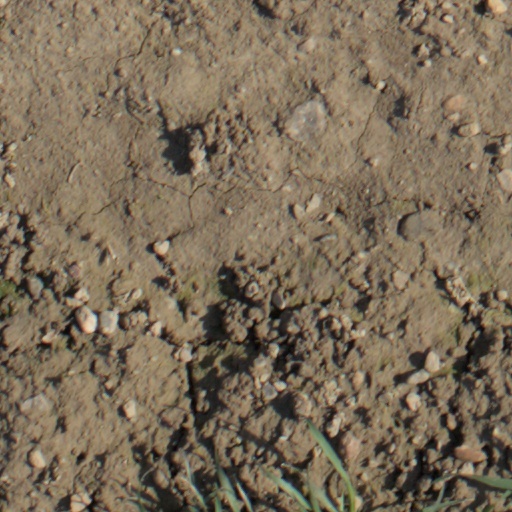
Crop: wheat